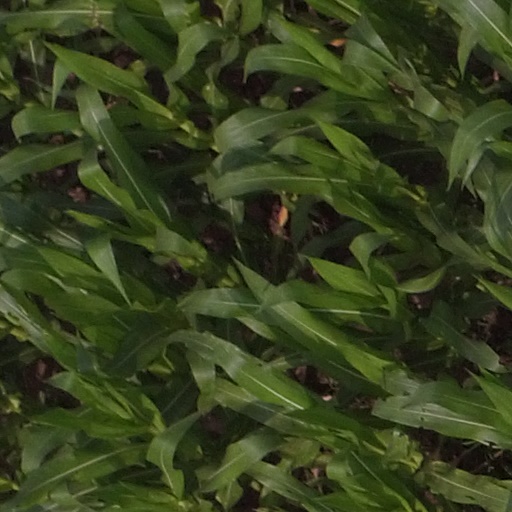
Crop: maize; corn